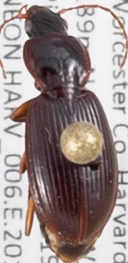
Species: Synuchus impunctatus
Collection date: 2019-08-13
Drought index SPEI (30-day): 0.39
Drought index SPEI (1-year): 1.28
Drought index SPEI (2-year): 2.09